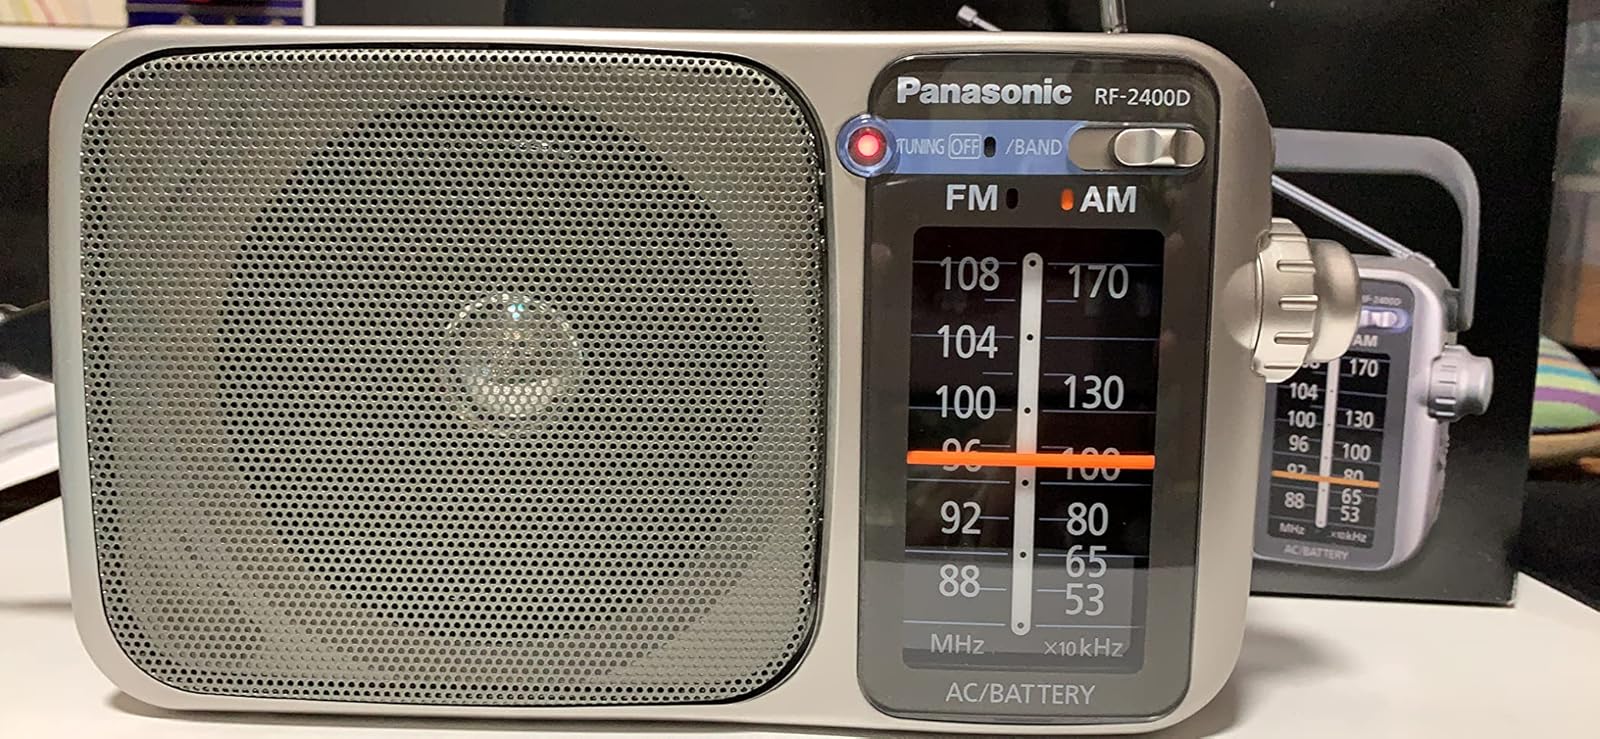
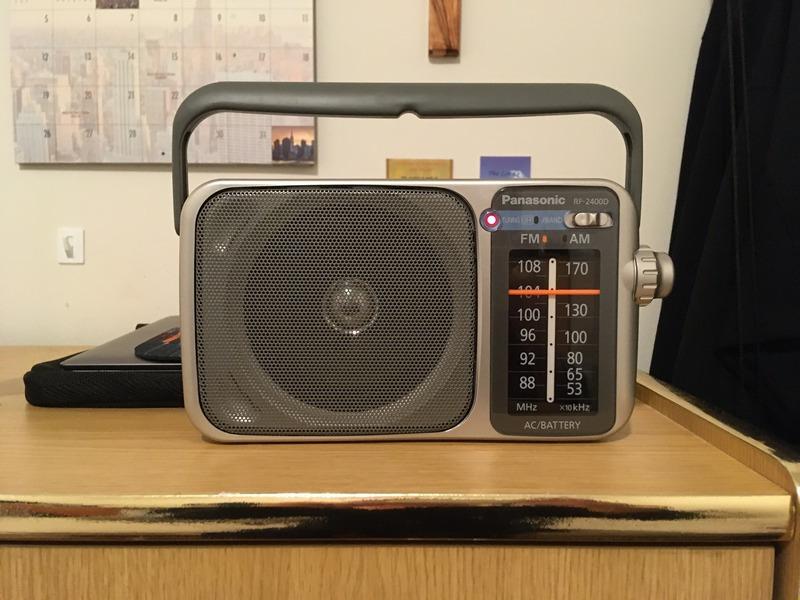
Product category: radio
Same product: yes